John Makinson

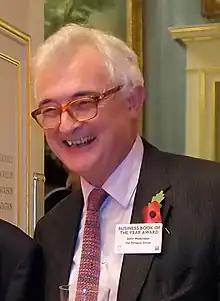
Makinson on 3 November 2011.

John Makinson (born 10 October 1954) is the Chairman of Kano, a London-based computing company which makes DIY computer and coding kits. He formerly served as chairman of the international publishing company Penguin Random House. He was chairman of The National Theatre from 2010 to 2016. He is a Board member of Harvard University Press and a Director of Mercy Corps, an international humanitarian organisation. In October 2024 he was appointed Chair of the Board of Bradford Literature Festival.